Starlight Spectacular (Canada's Wonderland)

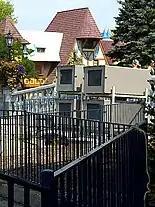
The four projectors that are used during the Starlight Spectacular show.

The "Starlight Spectacular" show uses four Christe Roadster S+20K 3-chip Digital Light Processing (DLP) projectors located just in front of the bridge that crosses the fountain pool.